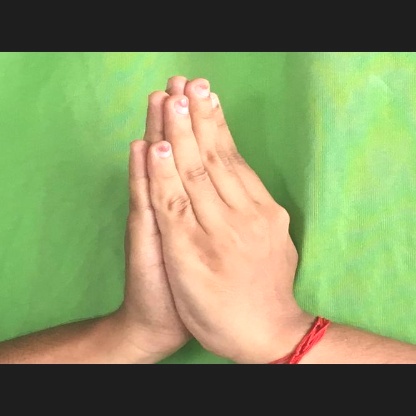
Mudra: Anjali